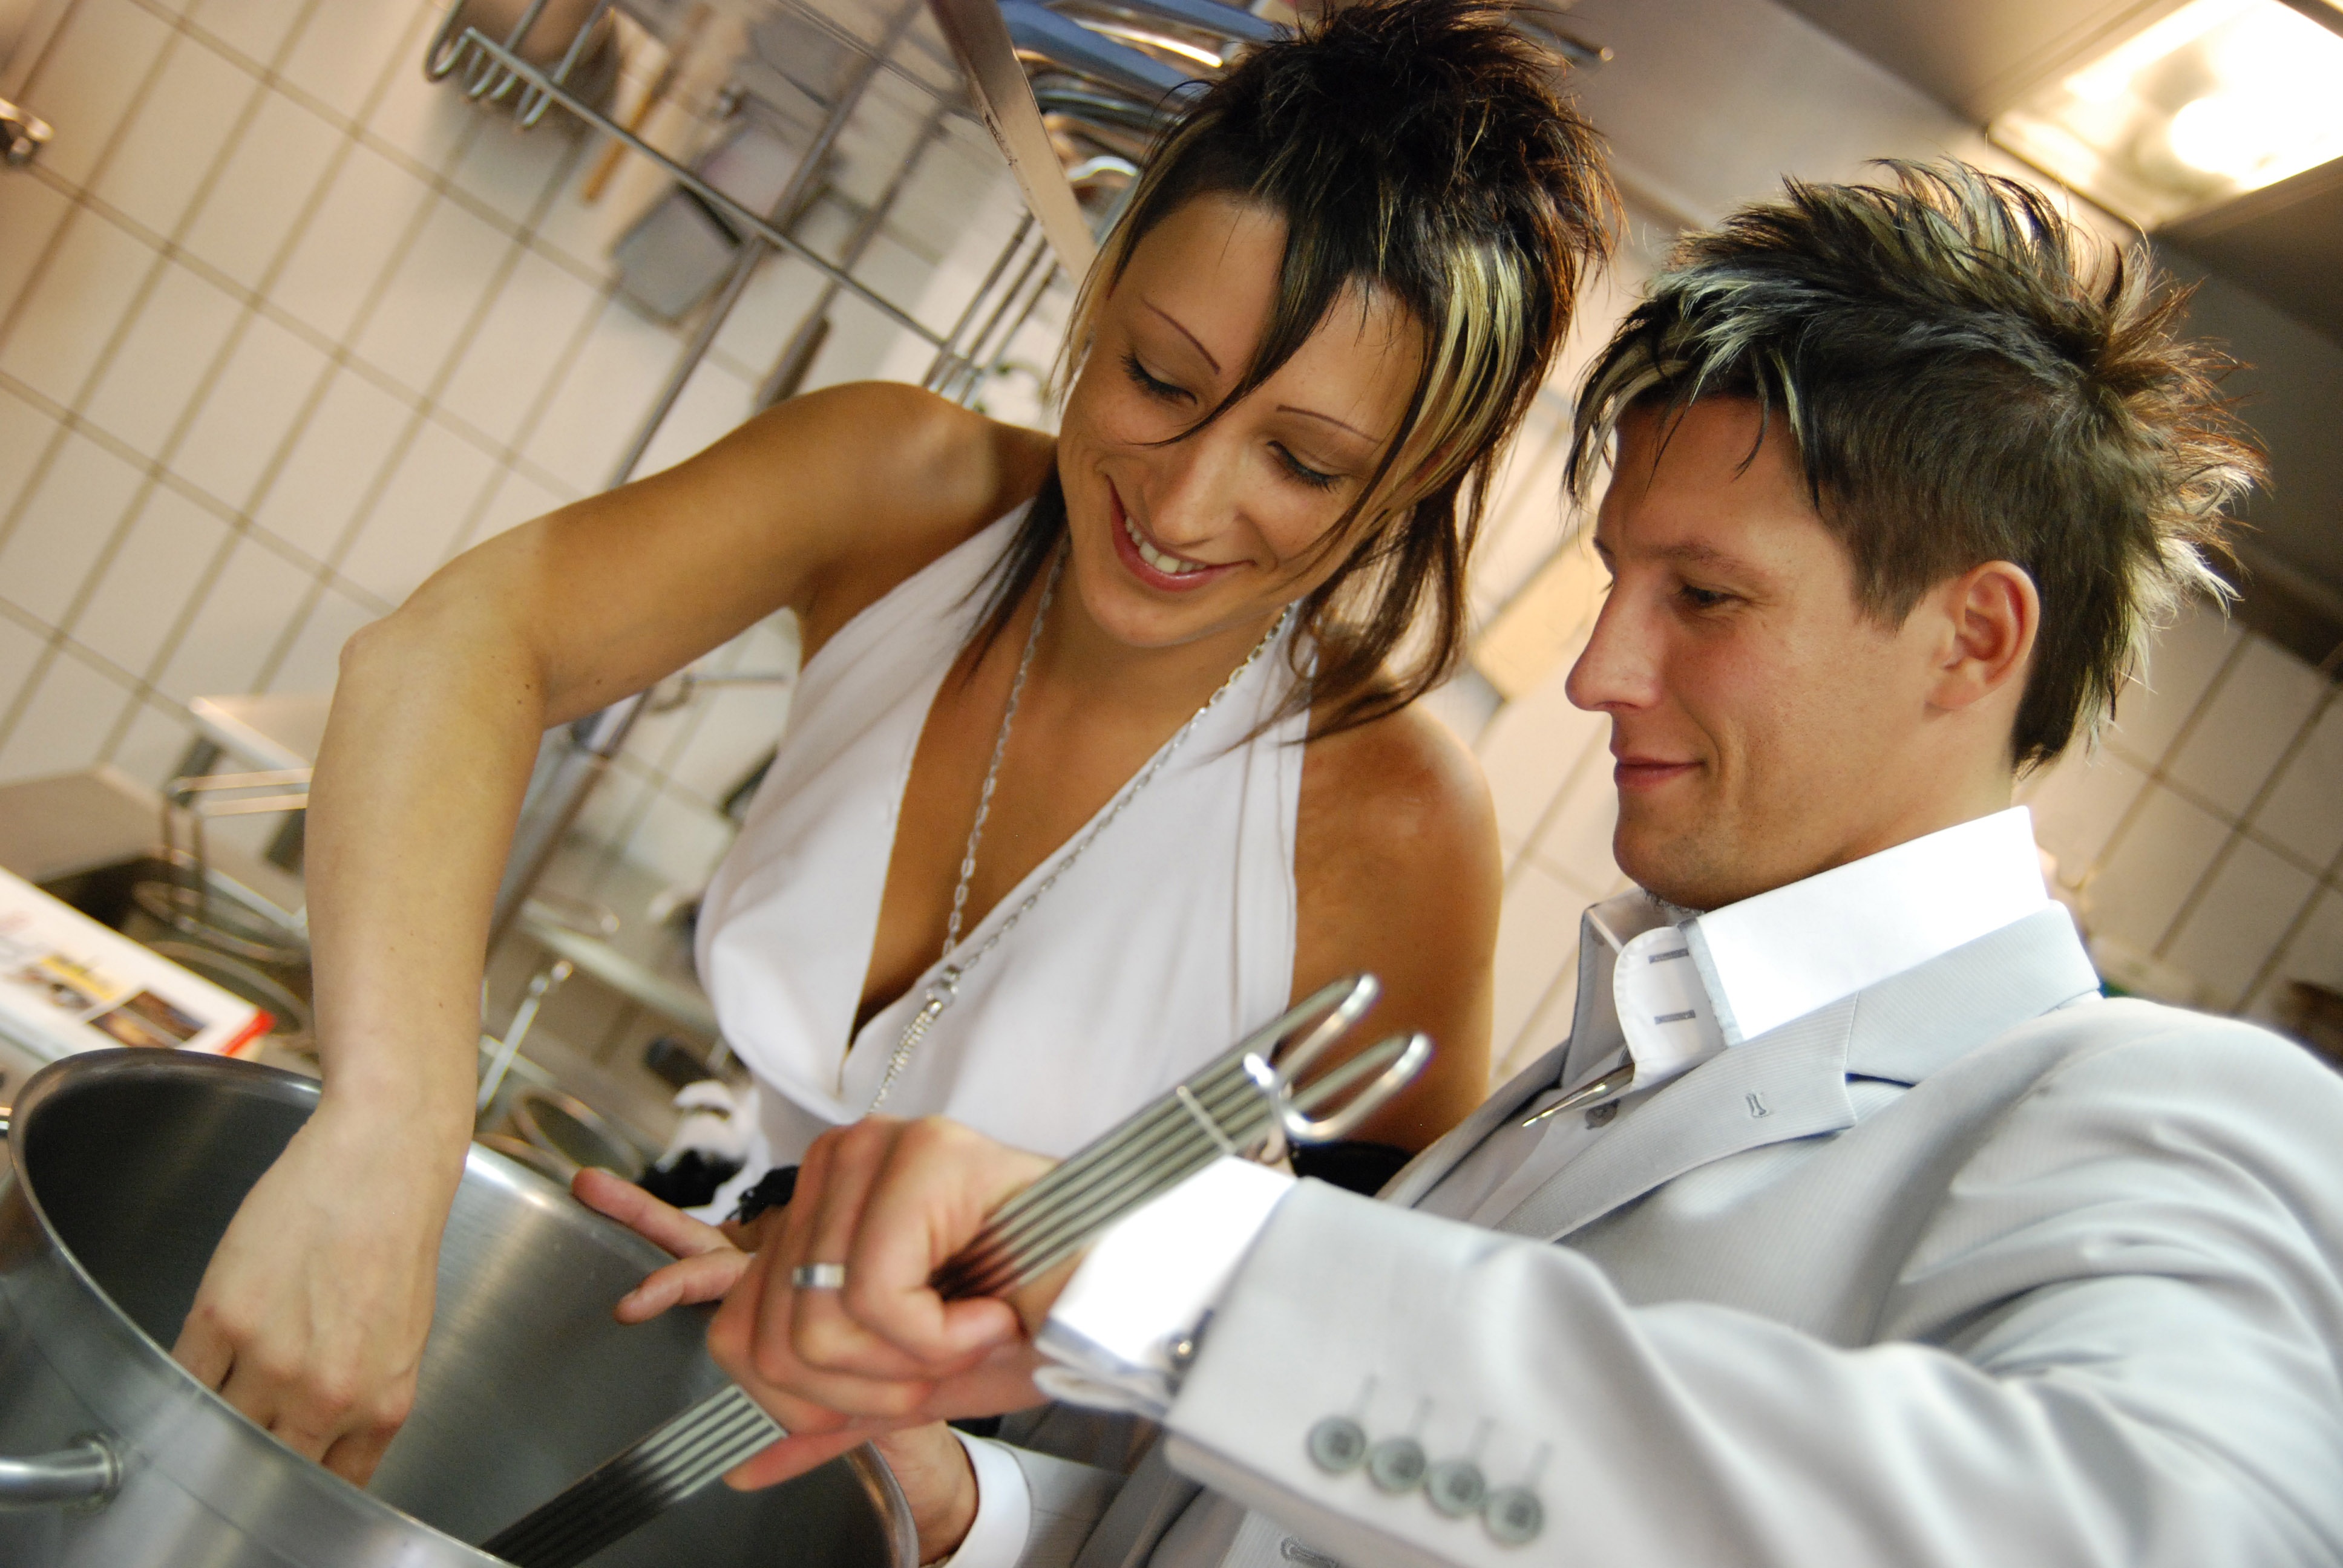
person, love, couple, set, wedding, bride, groom, pan, cook, the family